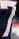
Number: 7